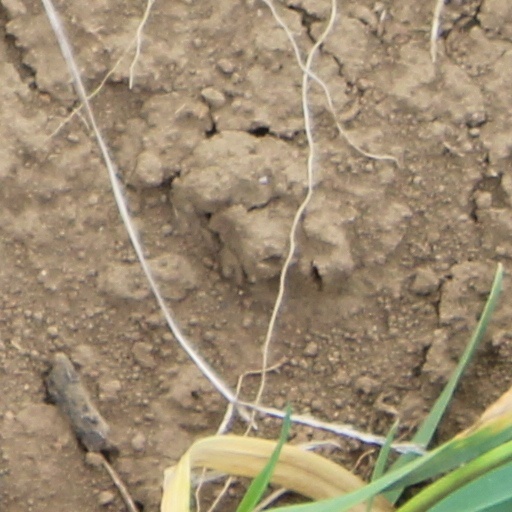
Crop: wheat